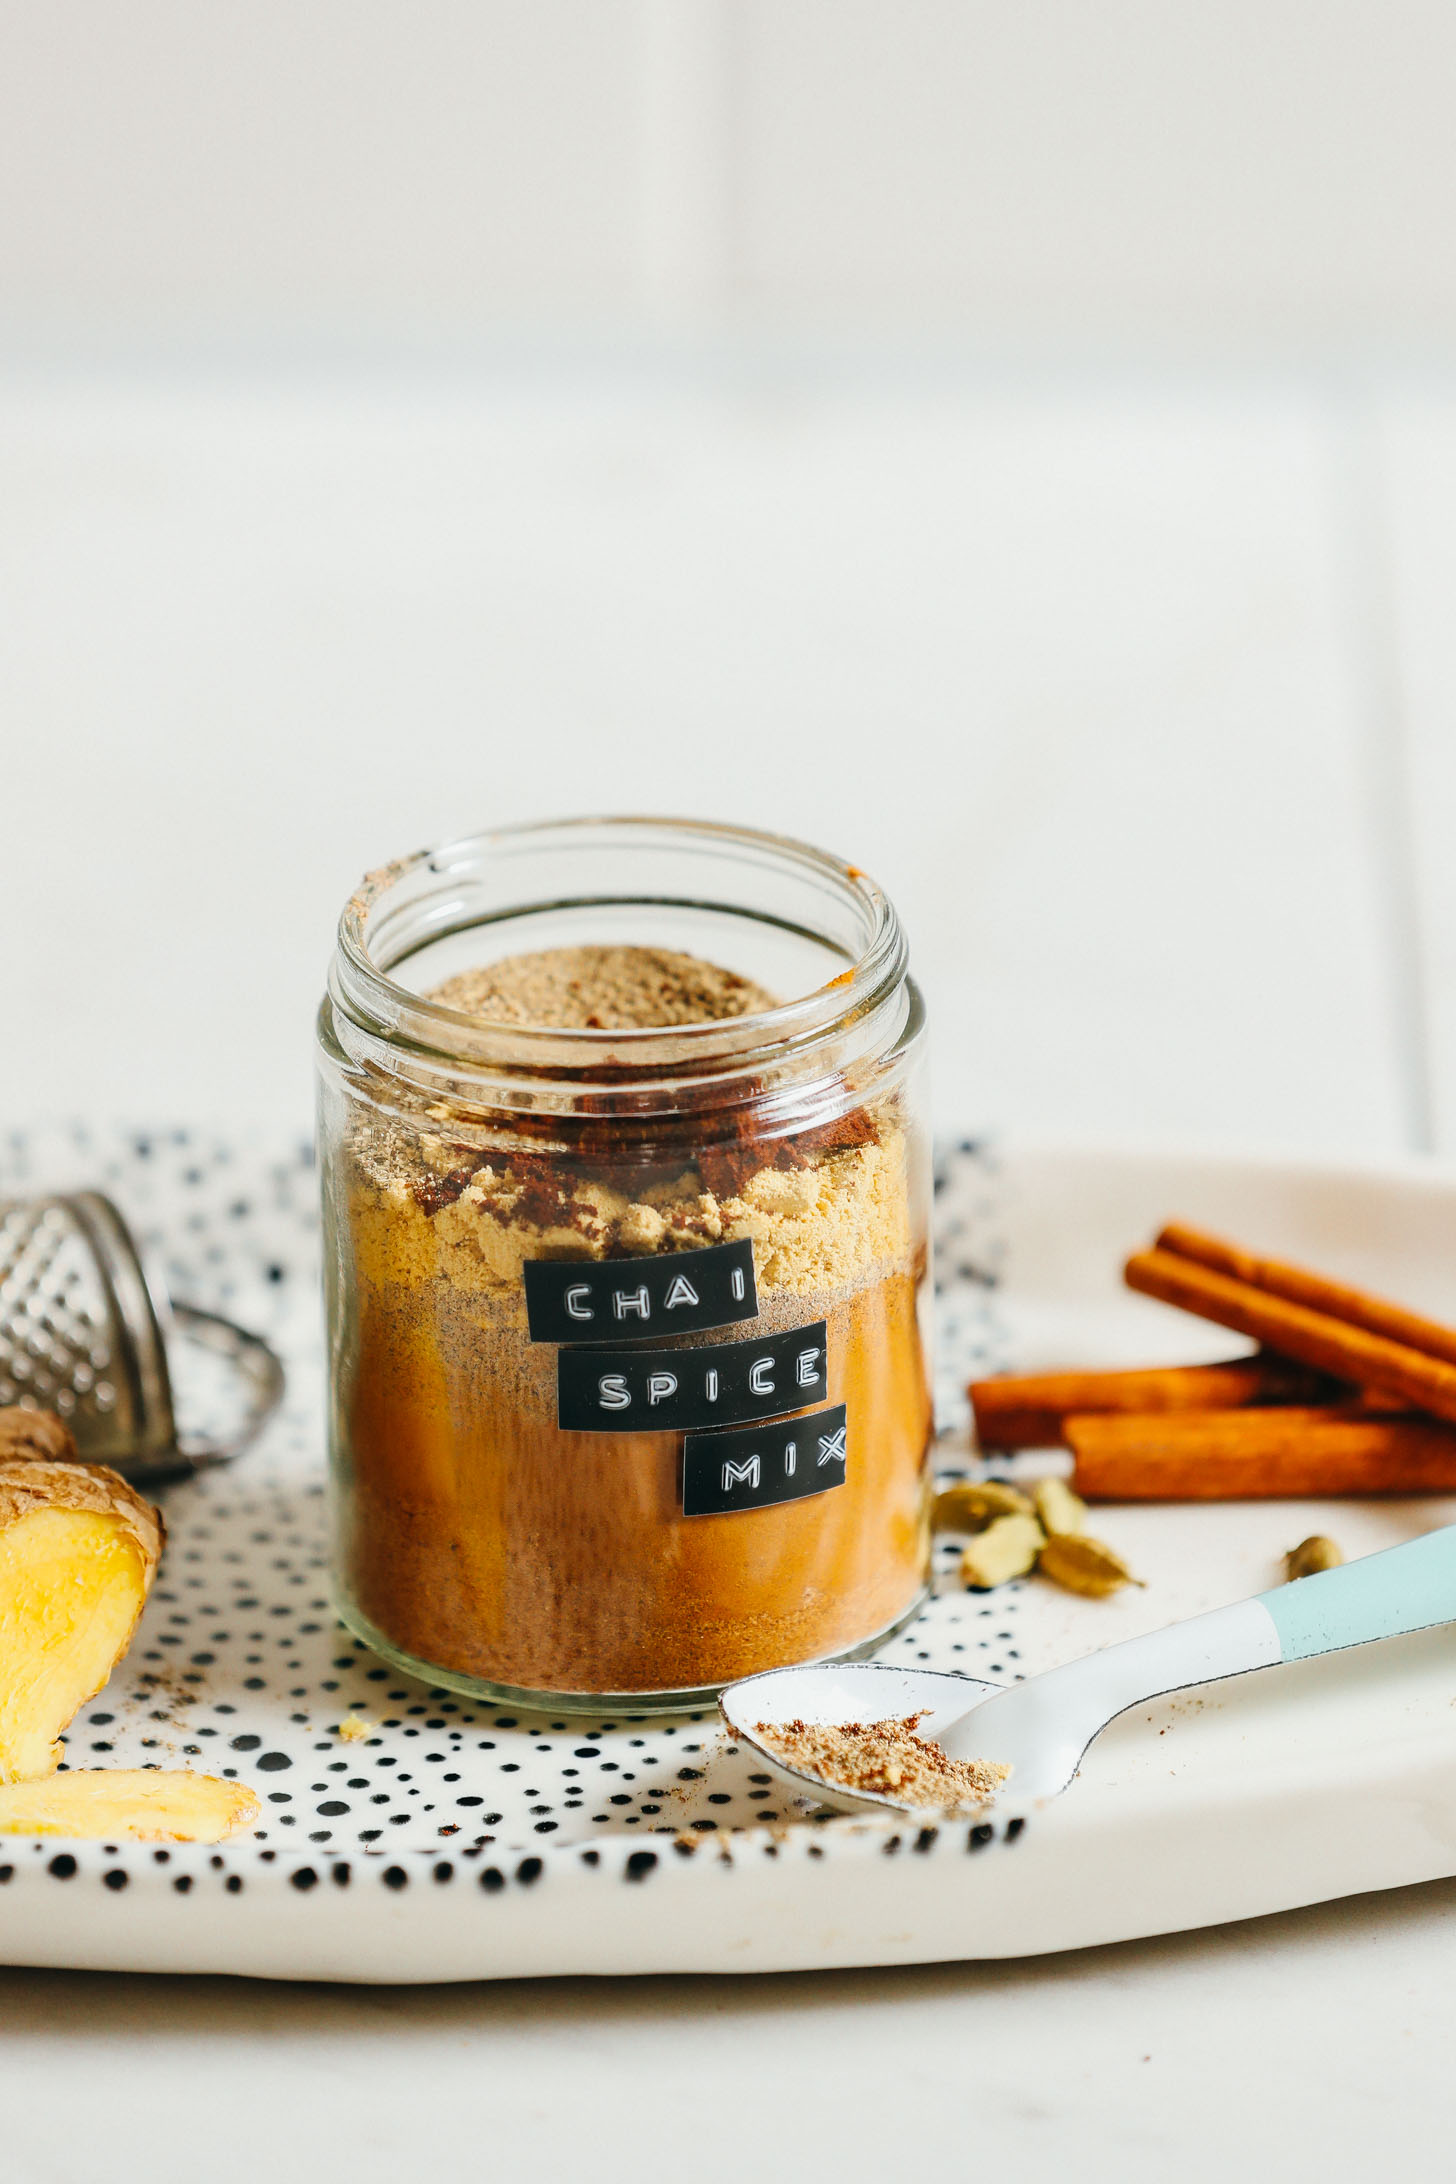
Dish: chai